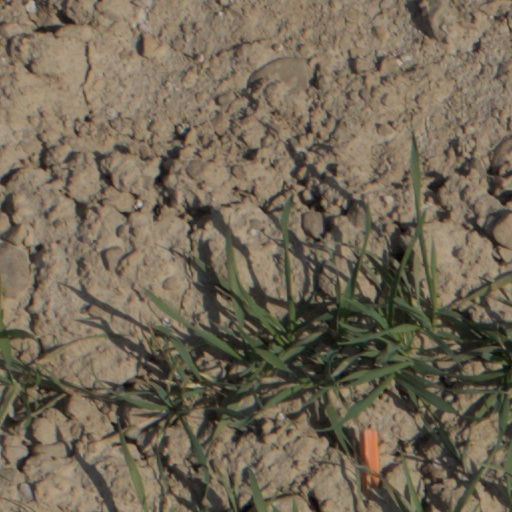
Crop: wheat